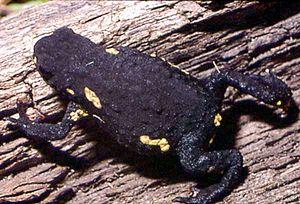
Melanophryniscus montevidensis est une espèce d'amphibiens de la famille des Bufonidae.